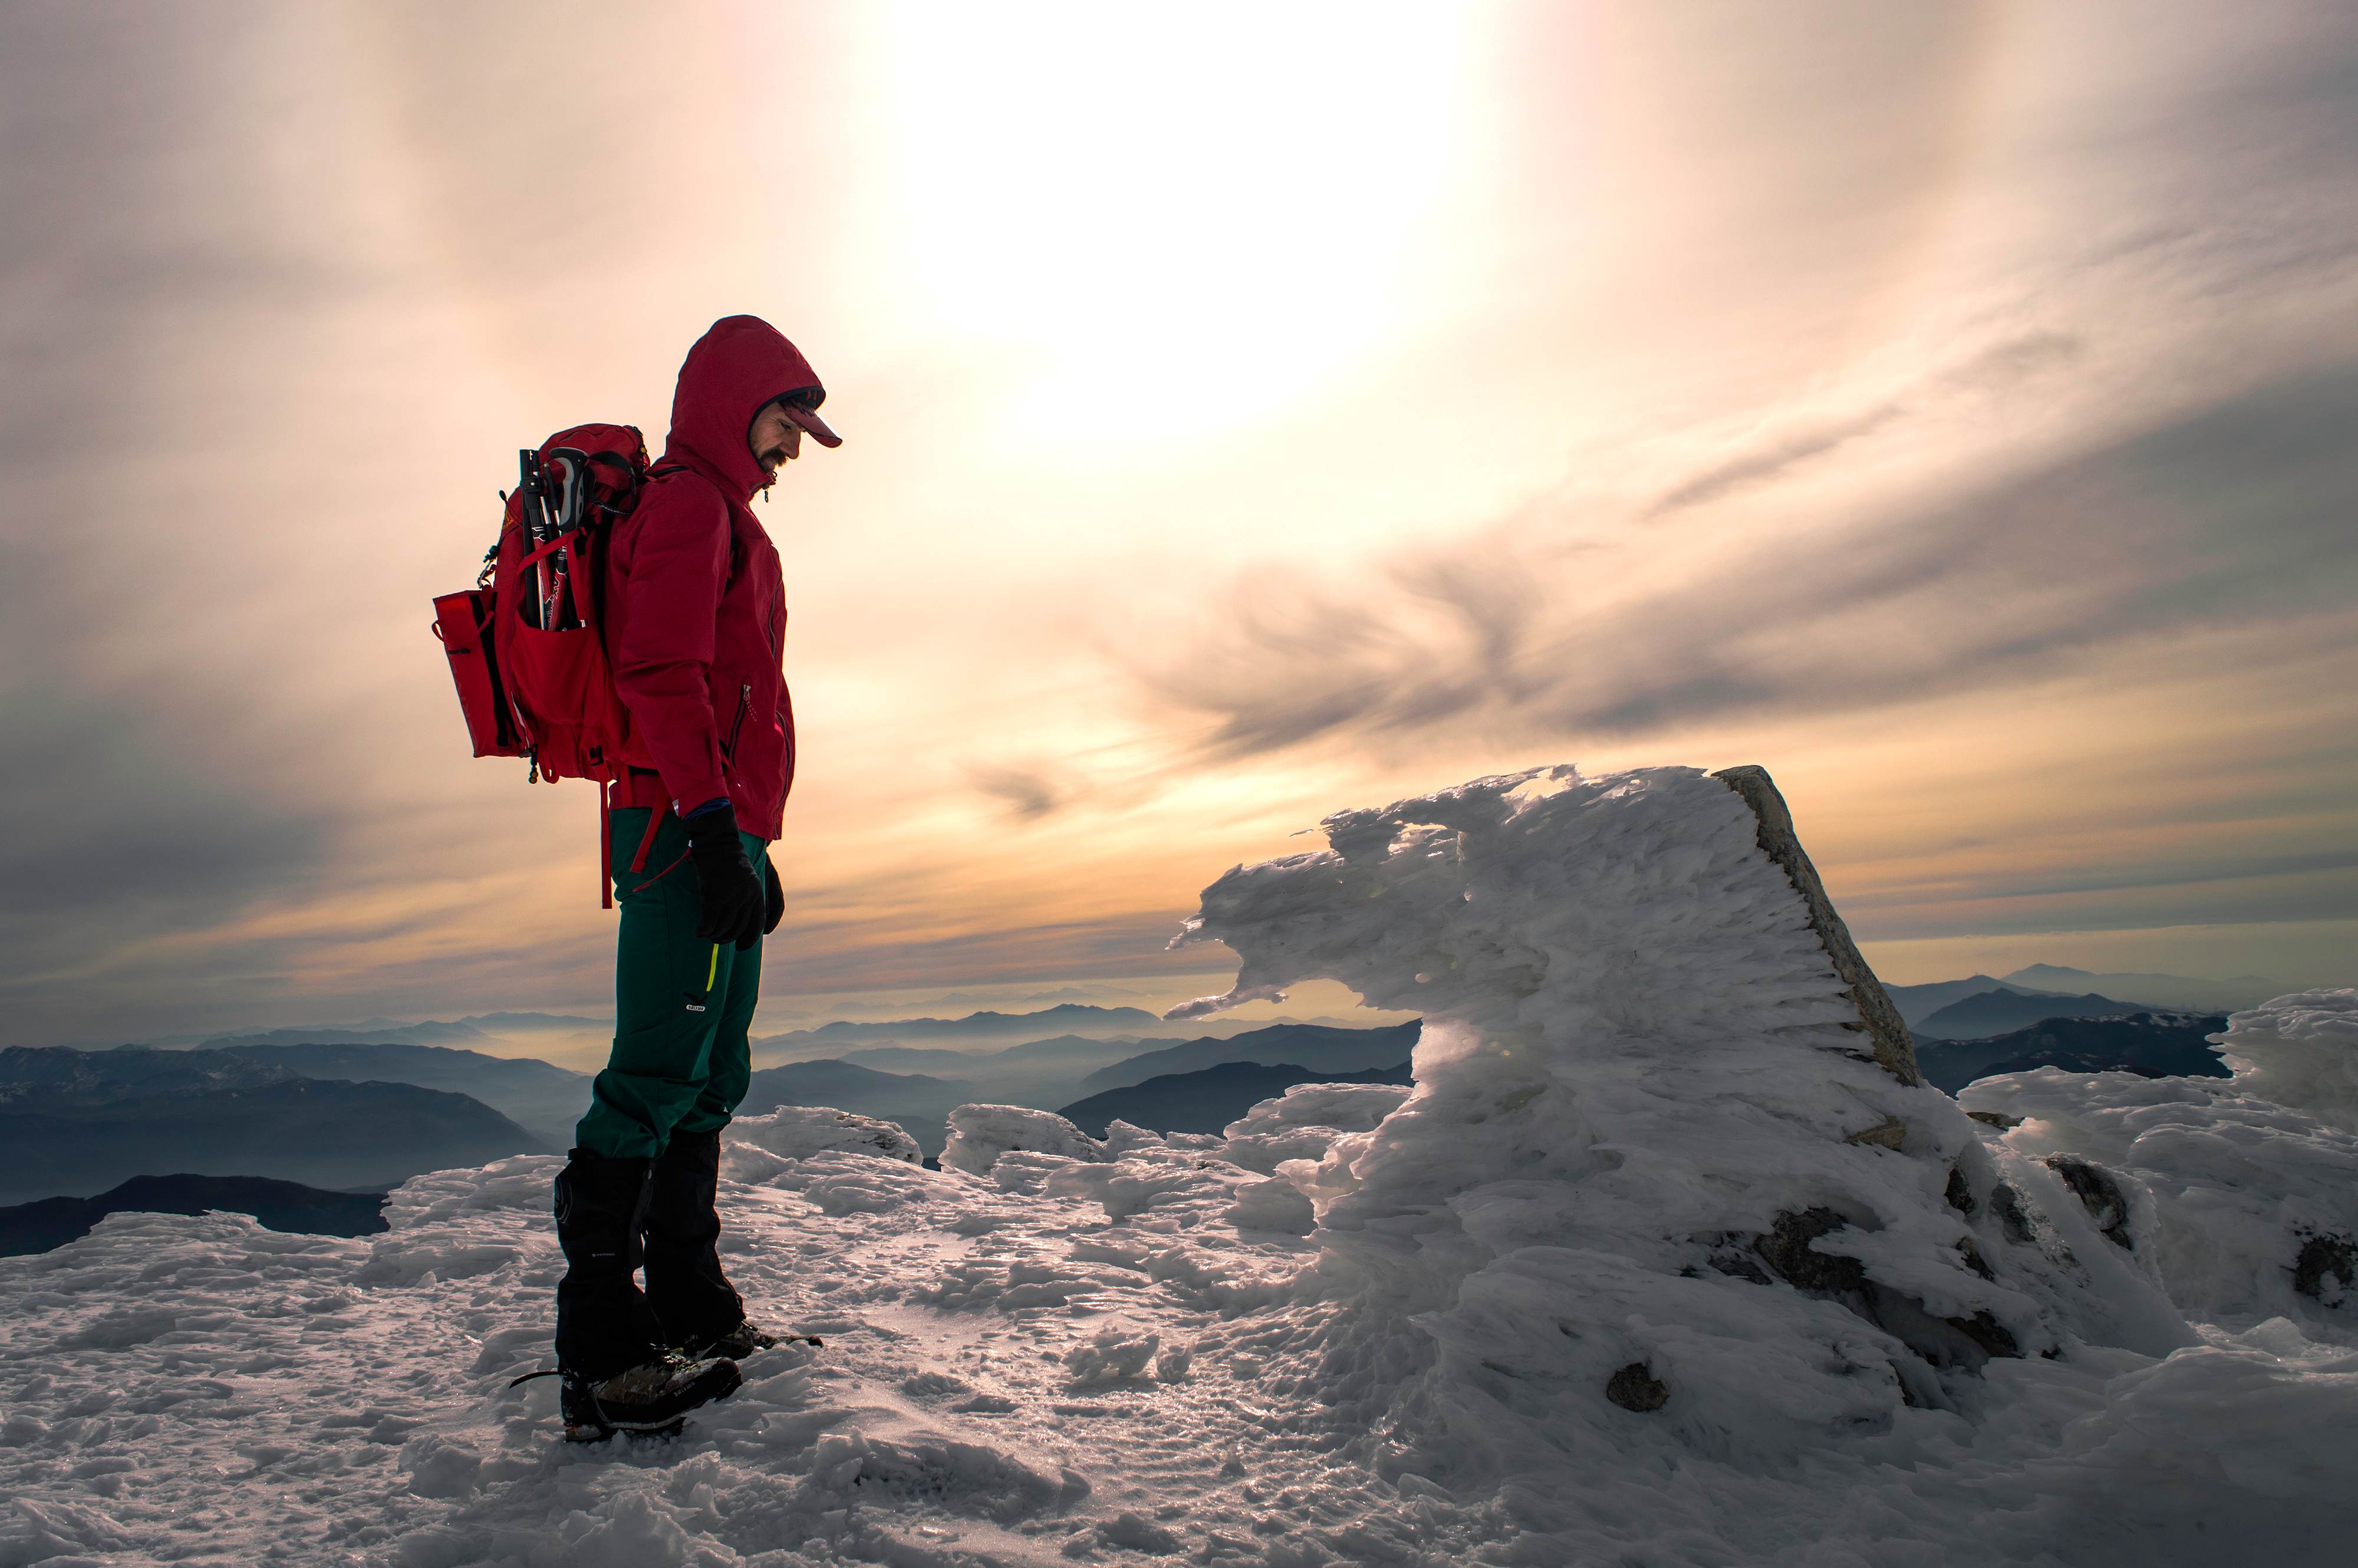
mountain, snow, winter, cloud, sunset, adventure, mountain range, weather, arctic, extreme sport, summit, mountaineering, sports, mountainous landforms